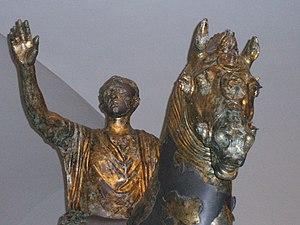
Le musée archéologique national des Marches est situé à Ancône, au sein du palazzo Ferretti. Il documente la préhistoire et la protohistoire du territoire des Marches, il possède ainsi de riches collections relatives aux civilisations grecque, romaine et à la culture des Gaulois senones. Les expositions sur les Picéniens forment la collection existante la plus complète ; de par la richesse de ses collections, le musée est l'un des plus importants musées archéologiques en Italie.
Cet article recense les timbres d'Italie émis en 2007 par Poste italiane.